Sushi pizza

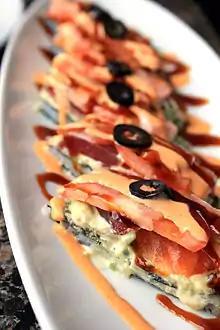
Sushi pizza

Sushi pizza is a Canadian dish that originated from Toronto and a fusion of sushi and pizza often served in the Greater Toronto Area, conceptualized by Kaoru Ohsada no later than May 1993 as a Nami Japanese Seafood Restaurant chef. It uses a slightly crispy yet chewy fried rice patty as the base and is topped with a layer of sliced avocado, a layer of sliced salmon, tuna or crab meat, a drizzle of blended mayonnaise and wasabi powder and is served in wedges. Nori, pickled ginger, and roe are sometimes also served as toppings or sides.